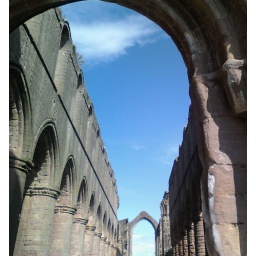
a window in the sky